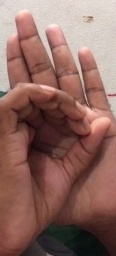
ASL sign: 0